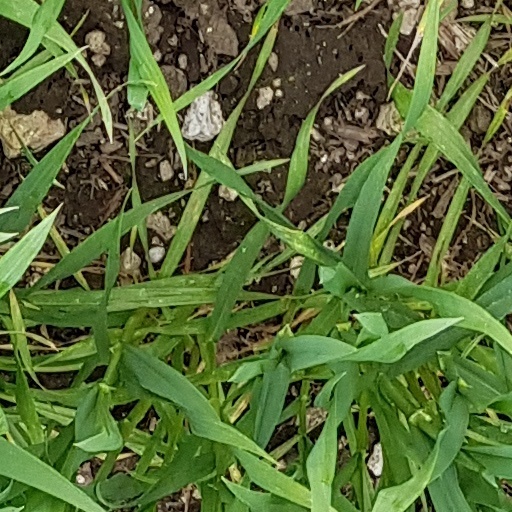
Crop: wheat